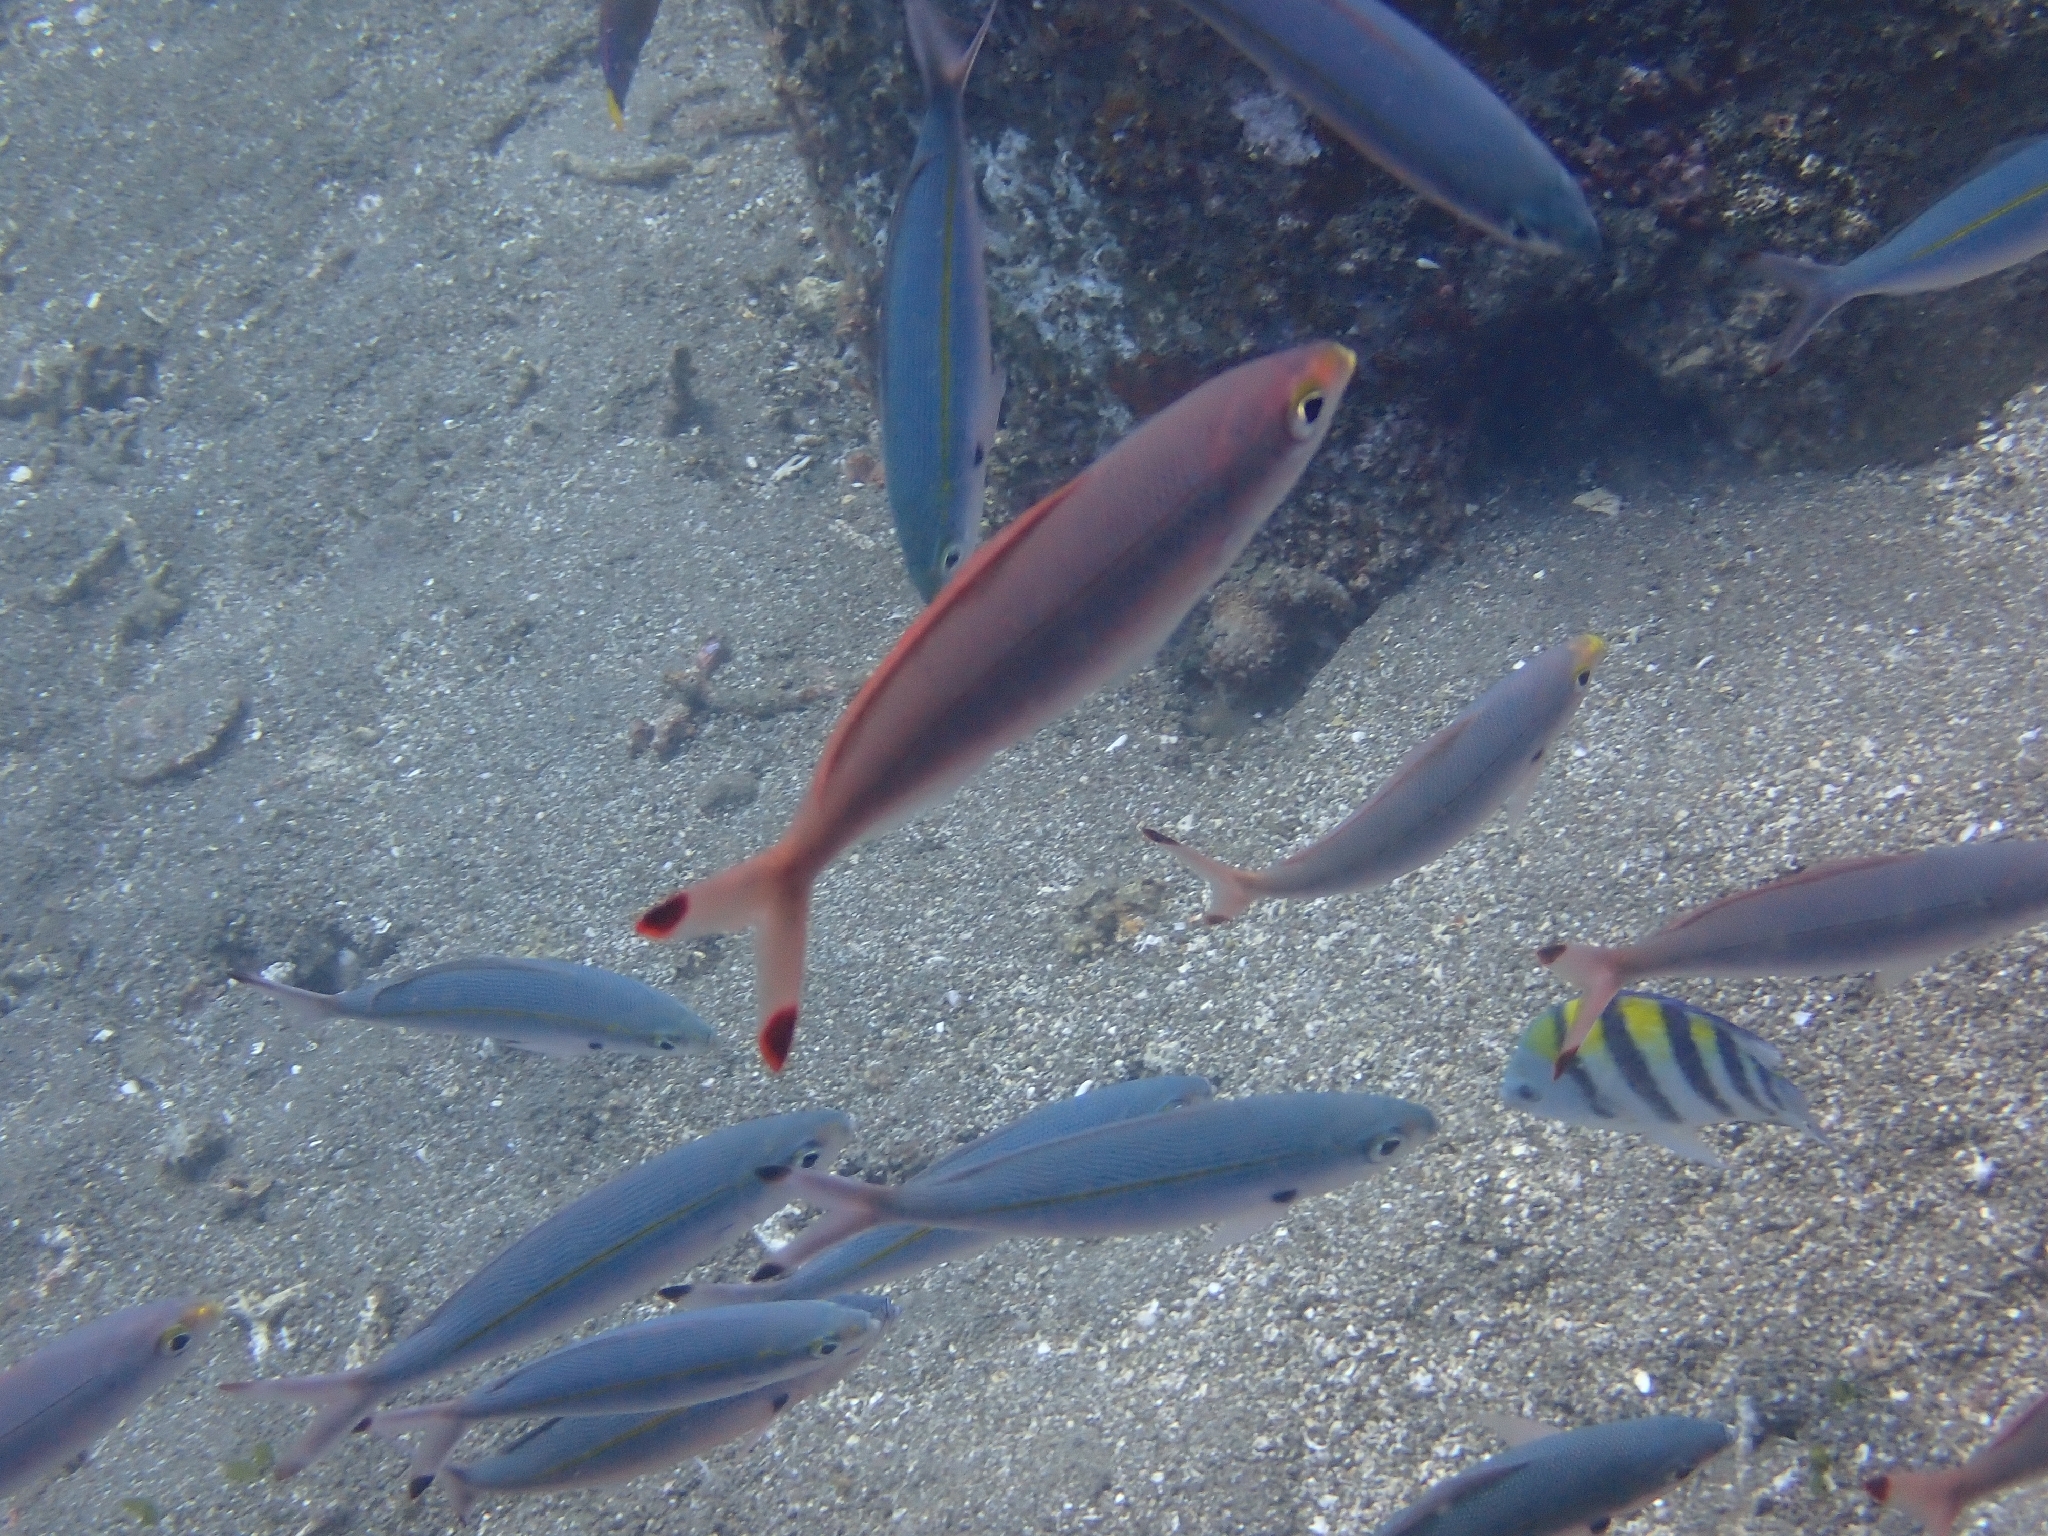
fish (species not among the labelled classes)